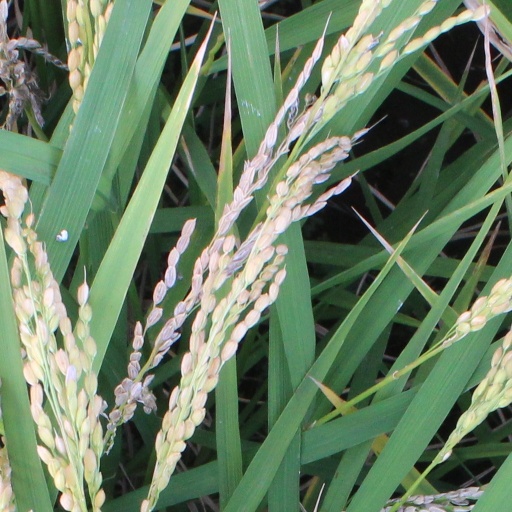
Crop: rice